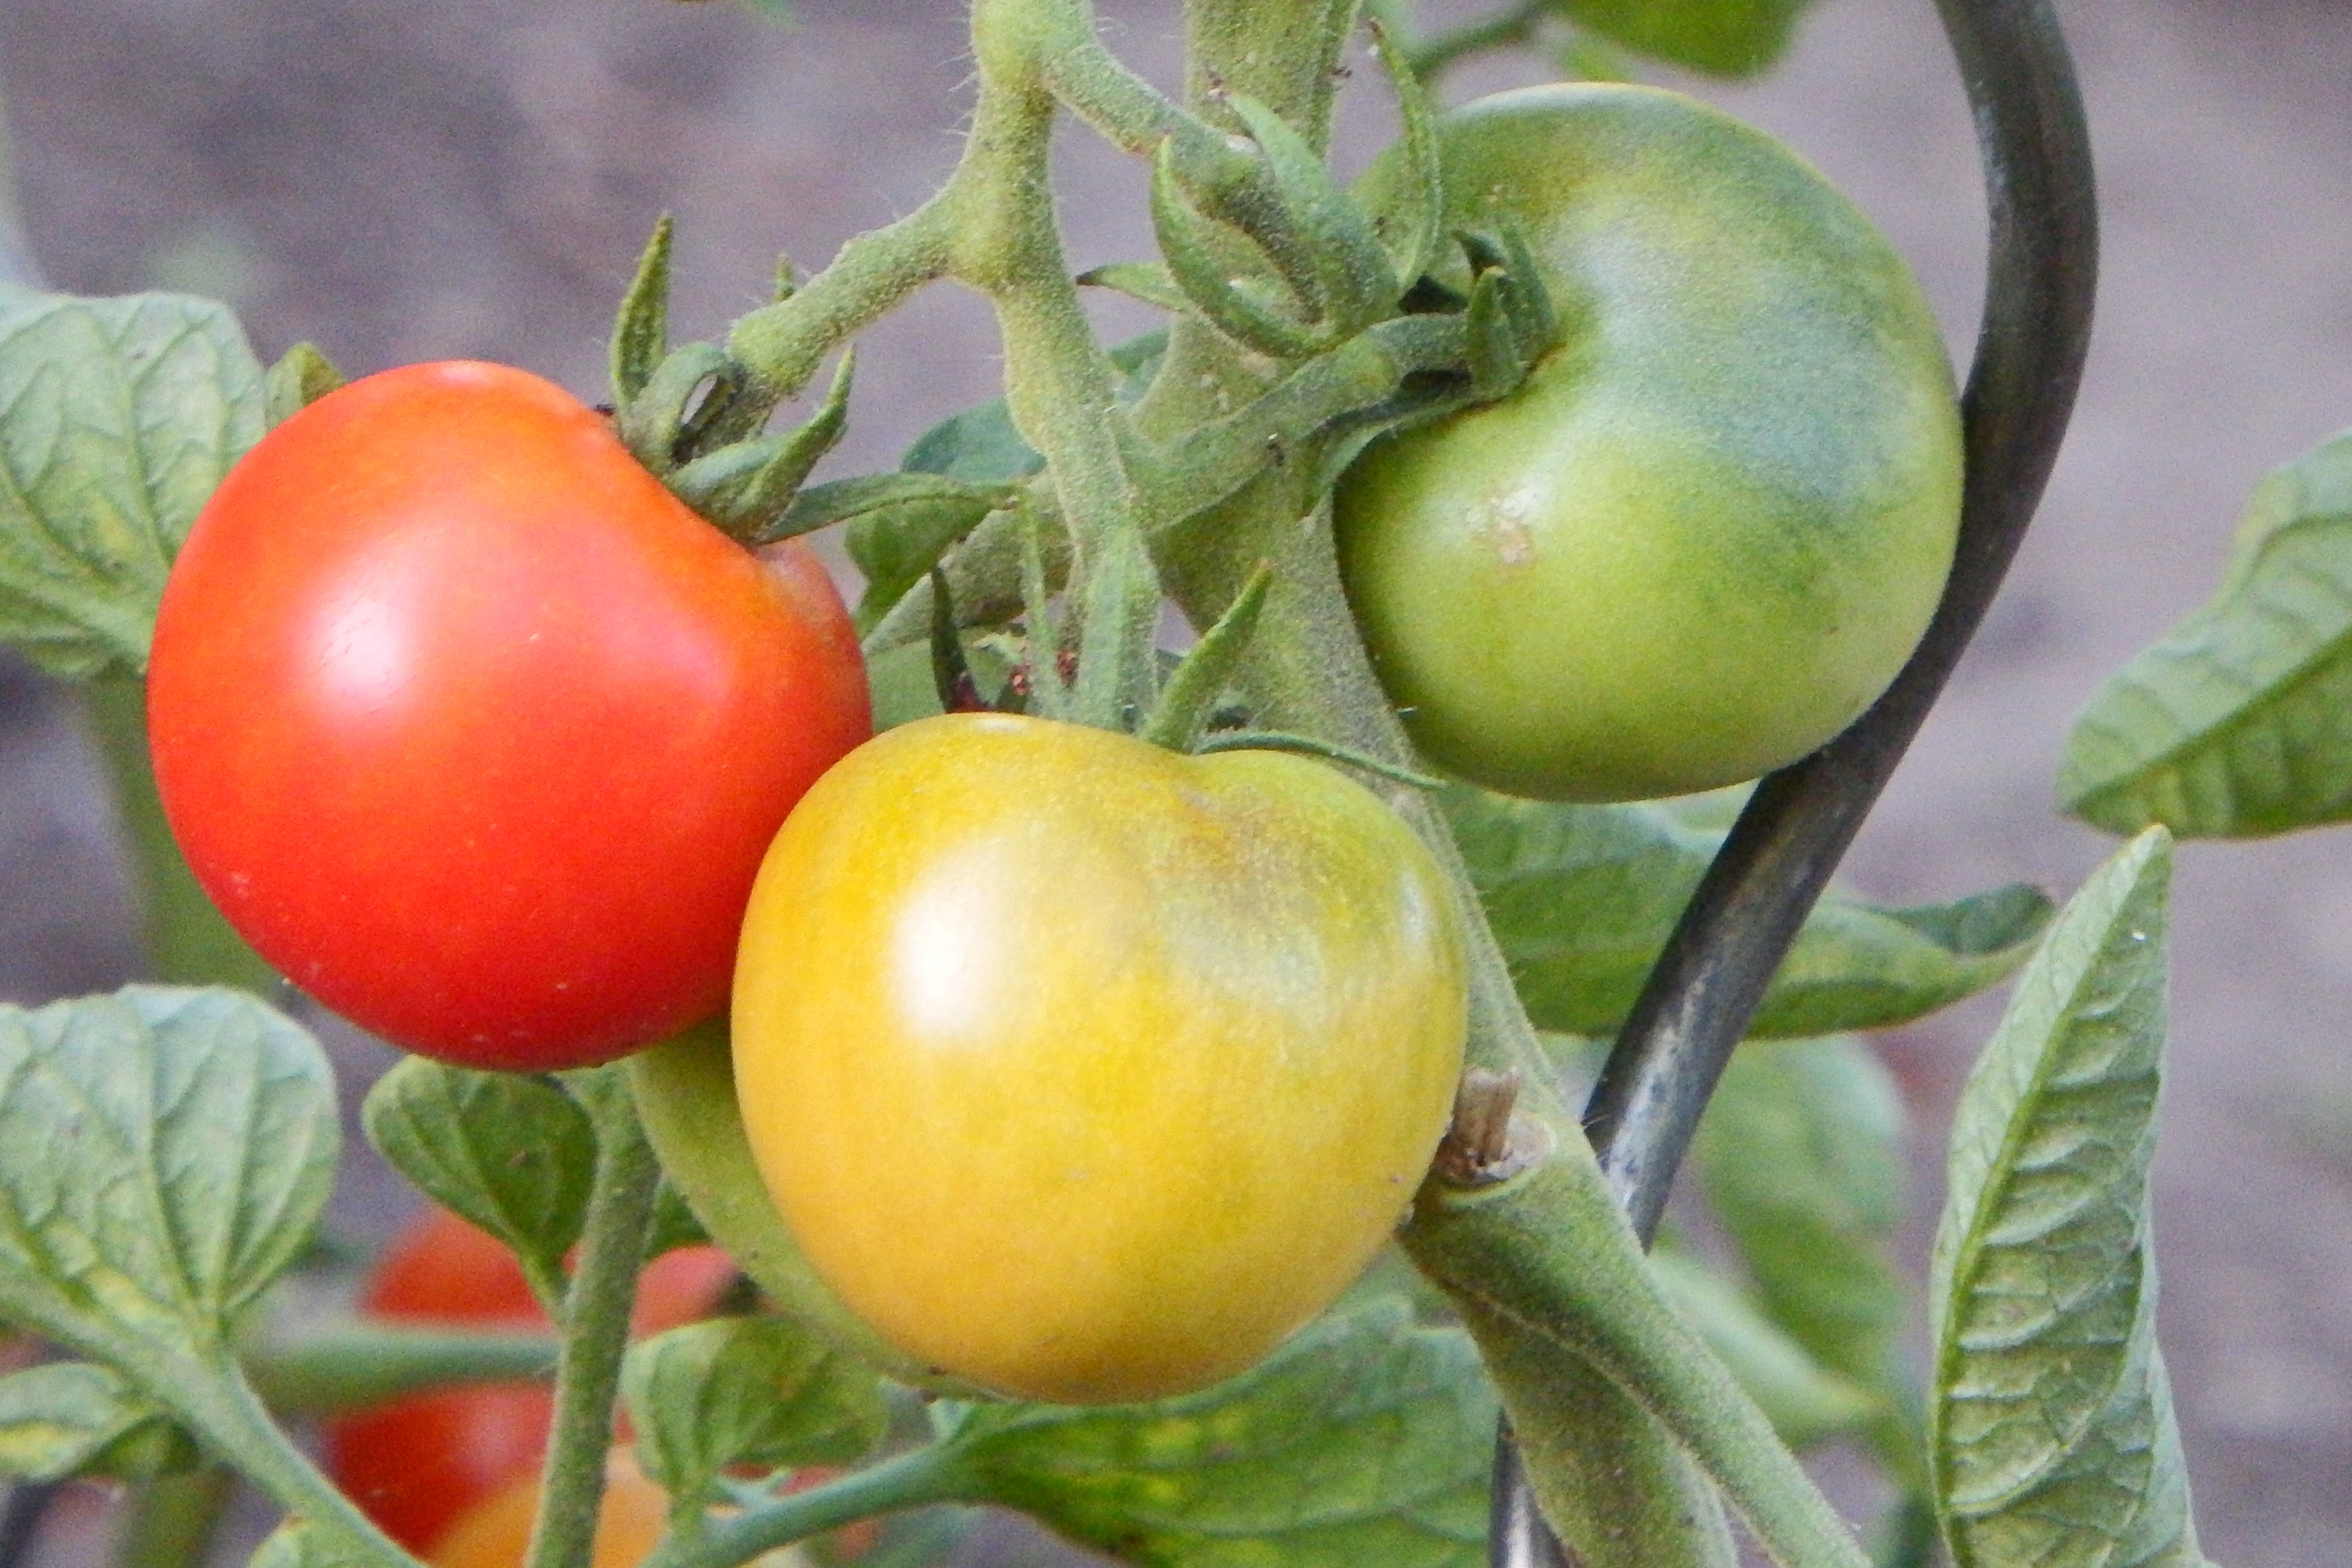
plant, fruit, flower, food, green, red, produce, vegetable, tomato, vegetables, tomatoes, flowering plant, nachtschattengew chs, trusses, land plant, potato and tomato genus